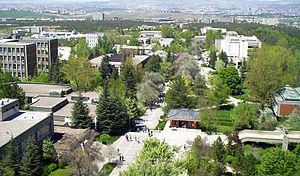
L’université technique du Moyen-Orient, fondée le 15 novembre 1956 à Ankara, est l’une des meilleures universités turques.
Le prix Aga Khan d'architecture est un prix décerné par la Trust Aga Khan pour la culture, une agence du Réseau de développement Aga Khan; Fondation Aga Khan et instauré par Karim Aga Khan en 1977 pour récompenser l'excellence en architecture dans les sociétés musulmanes. Le prix Aga Khan d’Architecture est un prix triennal doté de 500 000 dollars, ce qui en fait le prix d'architecture le mieux récompensé.